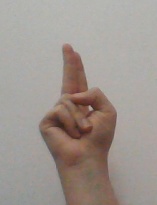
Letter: taa